Chalit Pukbhasuk

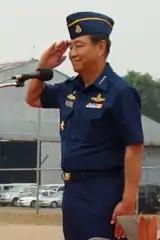

Air Chief Marshal Chalit Pukbhasuk PC (born 5 April 1948) is a retired Thai air force officer, a commander of the Royal Thai Air Force and the acting chairman of Council for National Security, the junta that overthrew the government of former Prime Minister Thaksin Shinawatra in the 2006 coup d'état.